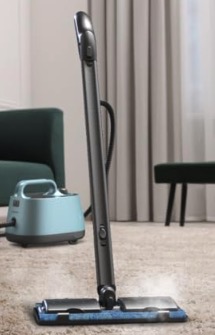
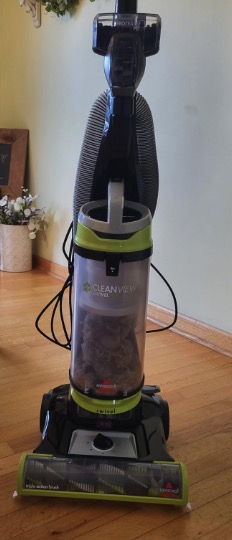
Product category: items_vacuum
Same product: no